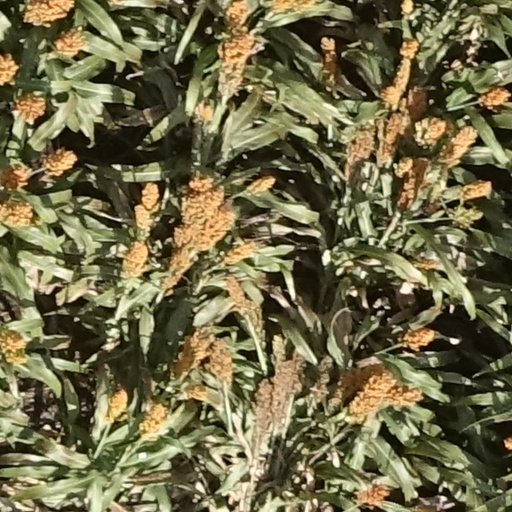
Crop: sorghum